Love Among Thieves

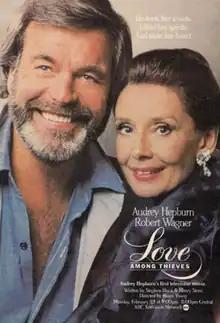
Print advertisement

Love Among Thieves is a 1987 American romantic thriller television film directed by Roger Young, starring Audrey Hepburn, Robert Wagner, Patrick Bauchau, Jerry Orbach, Brion James, and Samantha Eggar. It premiered on ABC on February 23, 1987. The ending left the door open for either a sequel or possibly a television series, but neither eventuated. Reportedly, Hepburn donated her salary to UNICEF. "Love Among Thieves" is notable for several reasons. It was the only made-for-television film in which Hepburn appeared (although she had done some live drama productions in the 1950s). It was also the last film in which she took a starring role (her next, and final, film performance in 1989's "Always" was a cameo).